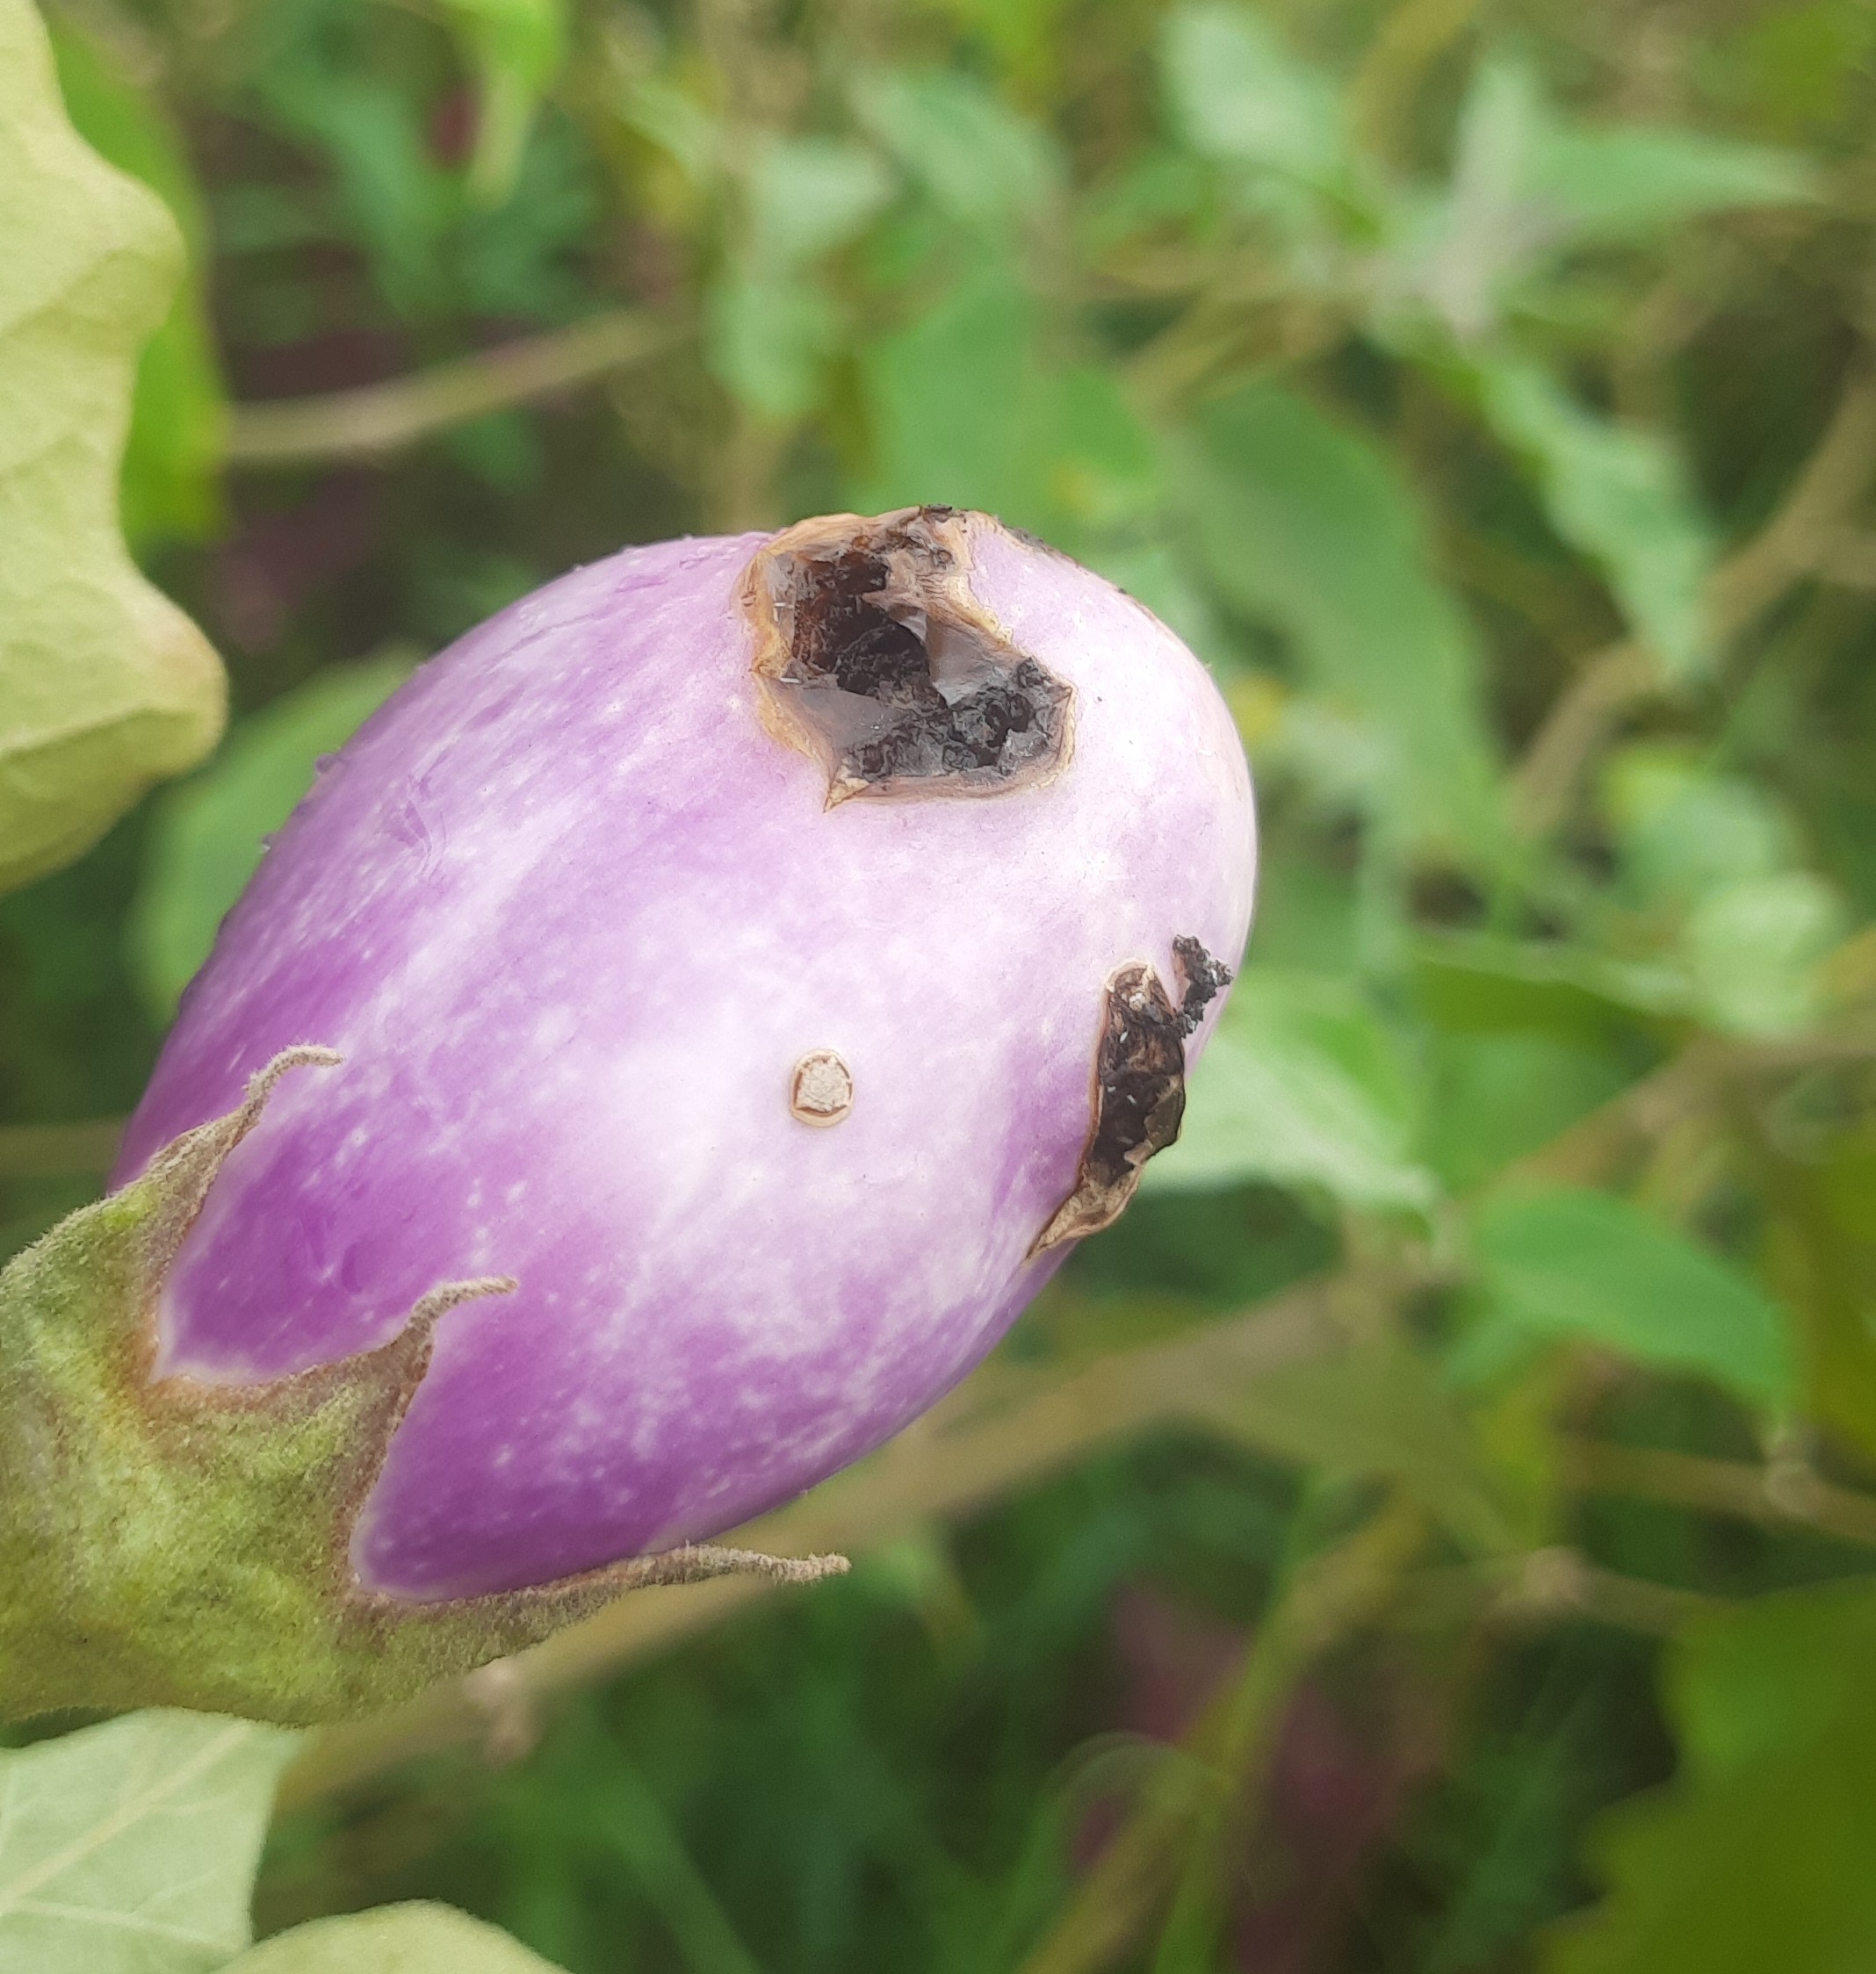
Label: Shoot and Fruit Borer